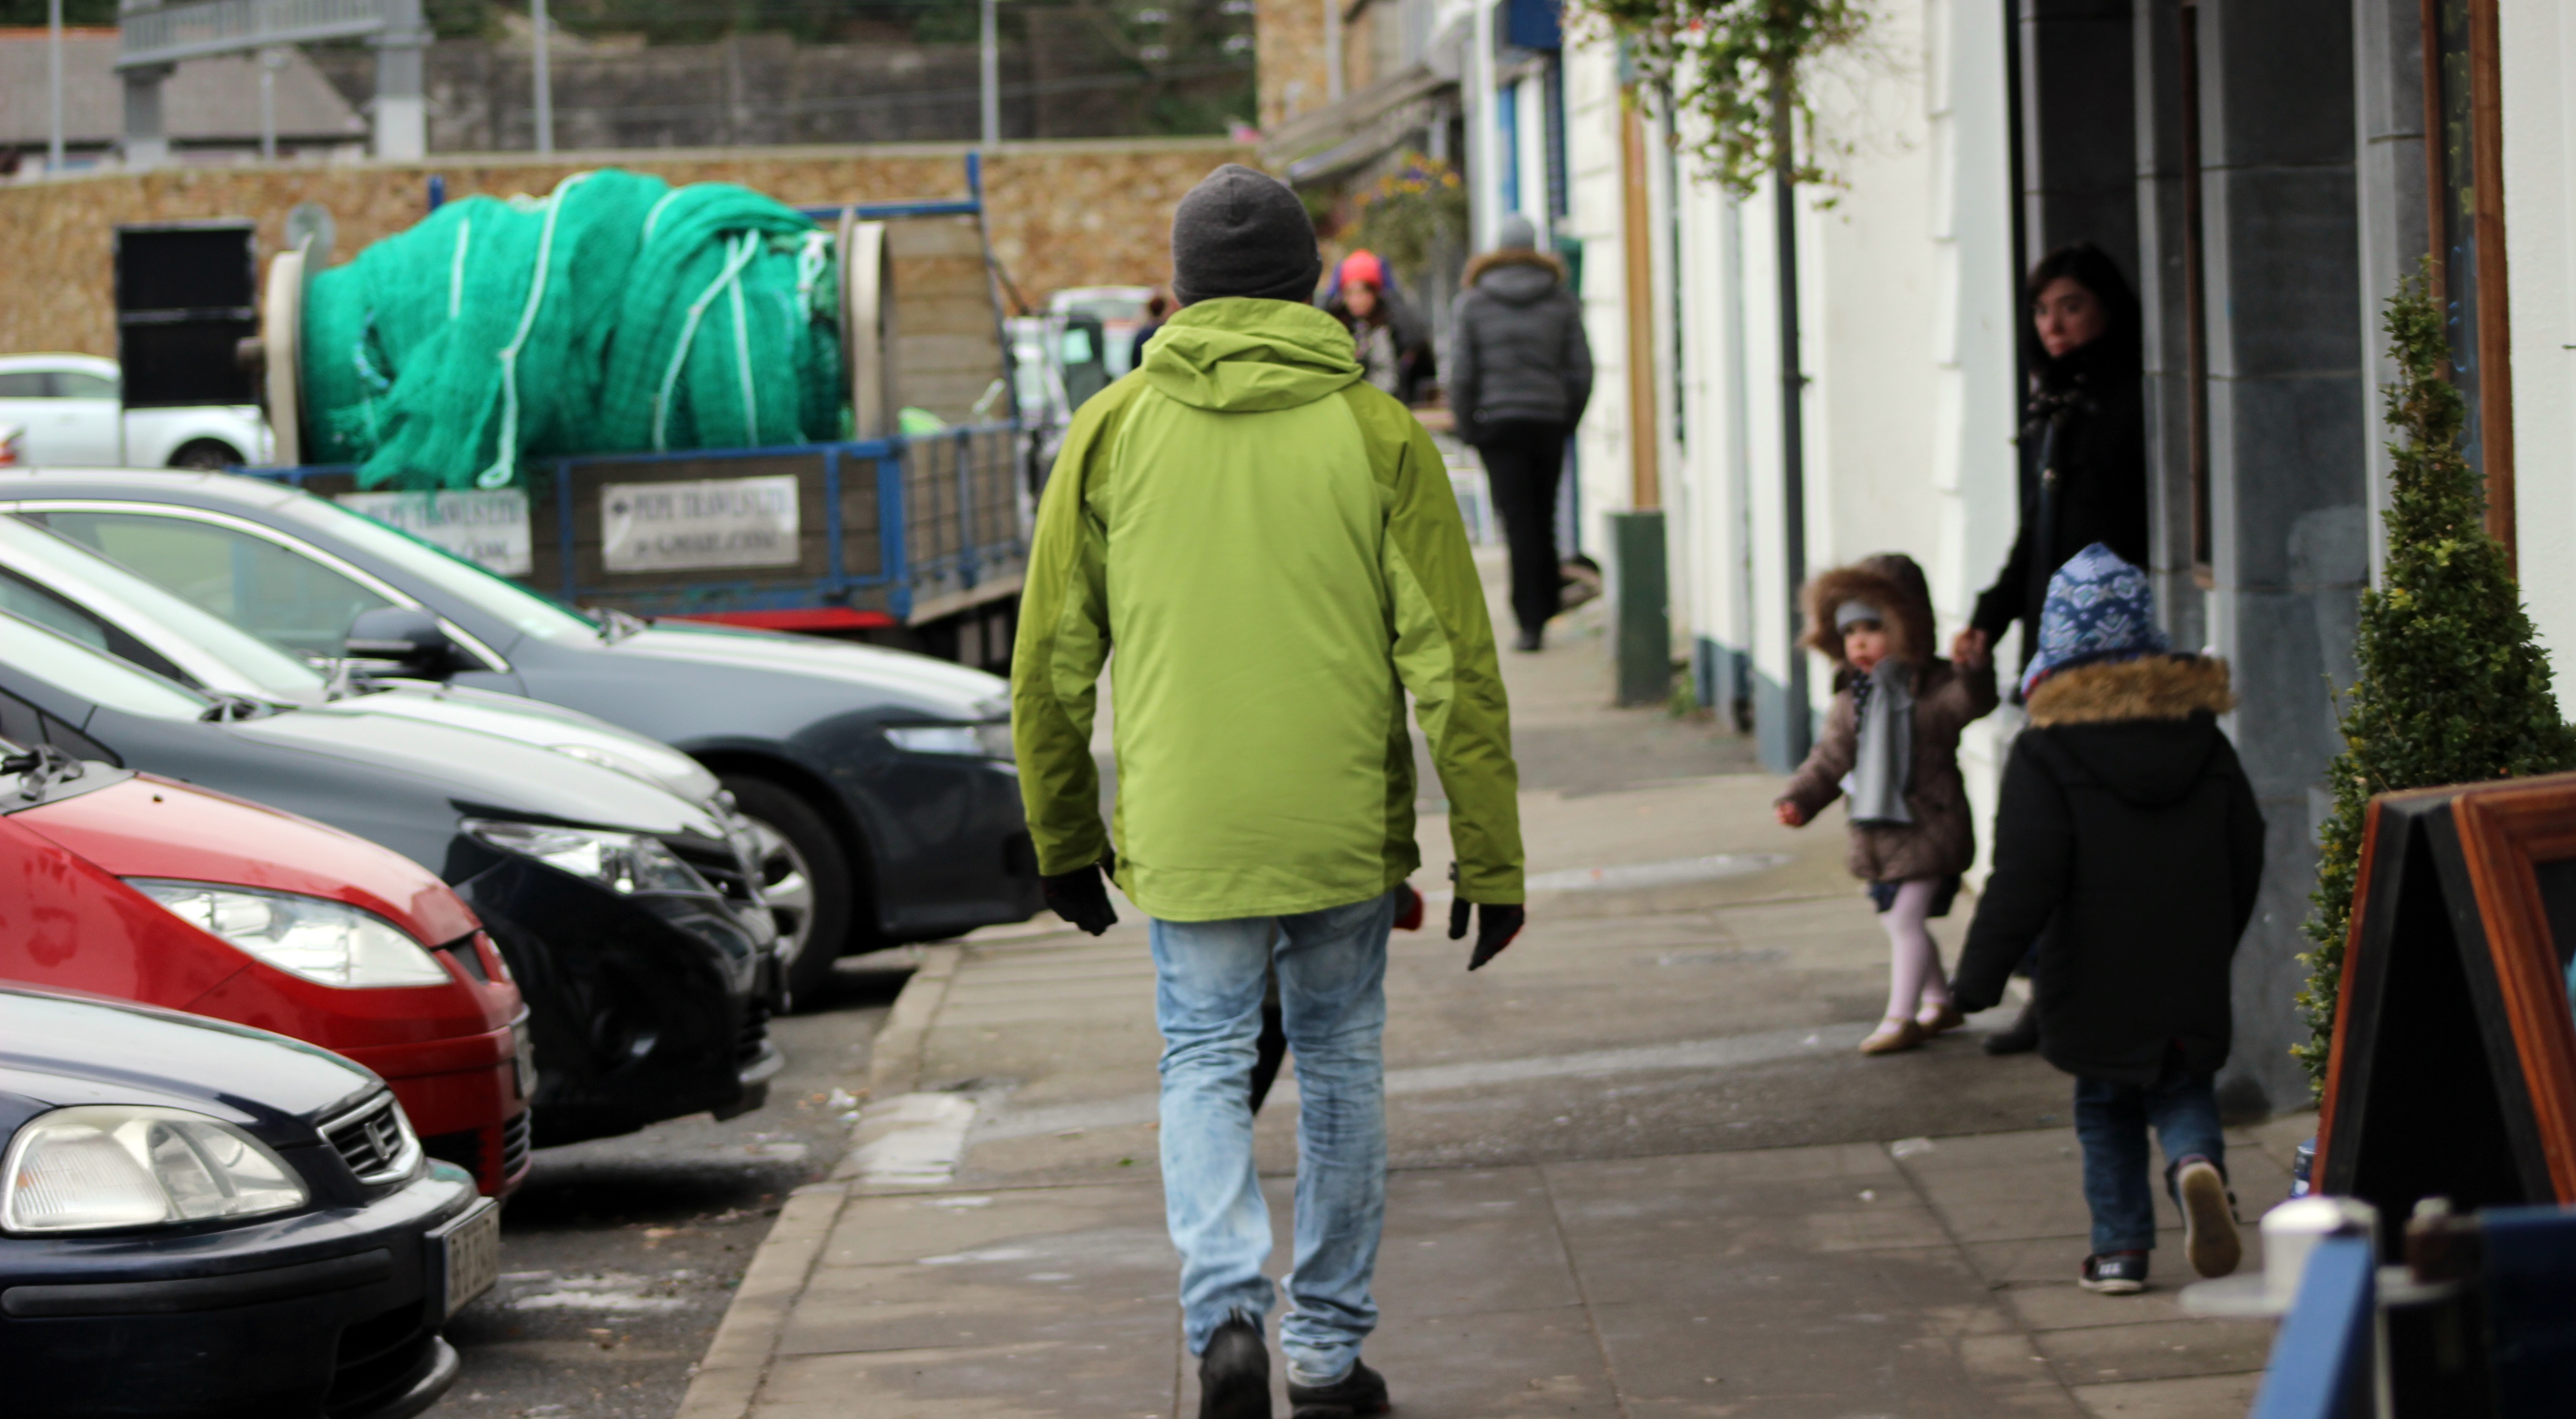
man, pedestrian, person, people, road, street, city, urban, travel, male, motion, young, lifestyle, life, outdoors, men, happy, infrastructure, day, casual, adult